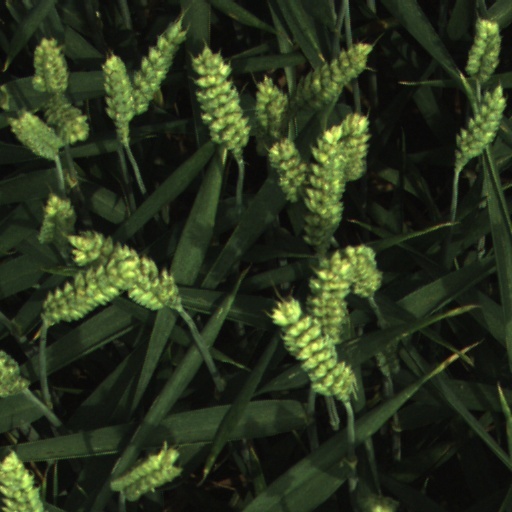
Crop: wheat